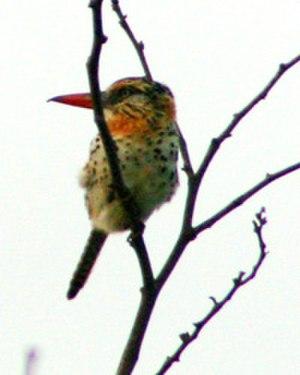
Le Tamatia tamajac est une espèce d'oiseau de la famille des Bucconidae.